Battle of Soissons (1918)

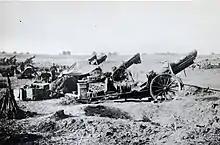
American heavy artillery at Soissons, 1918

The Battle of Soissons (1918) (also known as the Battle of the Soissonnais and of the Ourcq) was fought on the Western Front during World War I. Waged from 18 to 22 July 1918 between the French (with American and British assistance) and the German armies, the battle was part of the much larger Allied Aisne-Marne counter-offensive. It followed the final German Spring Offensive, Operation Marneschutz-Reims (also known as the Friedensturm or peace offensive). The primary objective of the attack was to cut both the Soissons – Château-Thierry road and the railroad running south from Soissons to Château-Thierry. As these were the main supply routes for the German forces in the Marne salient, cutting them would severely impair the Germans' ability to supply its armies defending it. This would force them to retreat and give up their gains. This battle marked the turning point of the war as the Germans would be on the defensive for the remainder of the conflict.